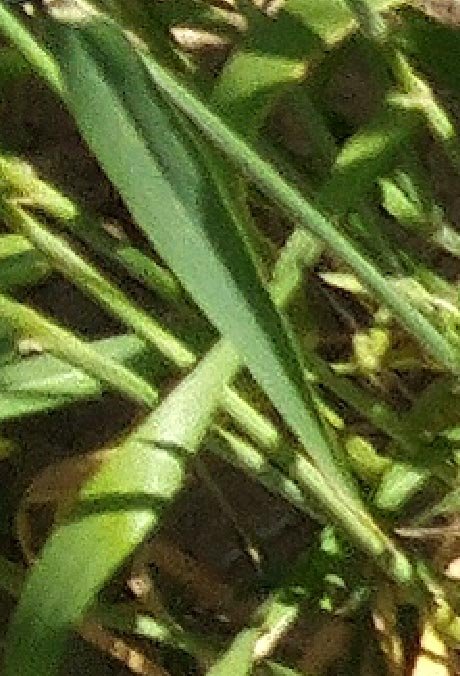
Label: Wheat___Healthy